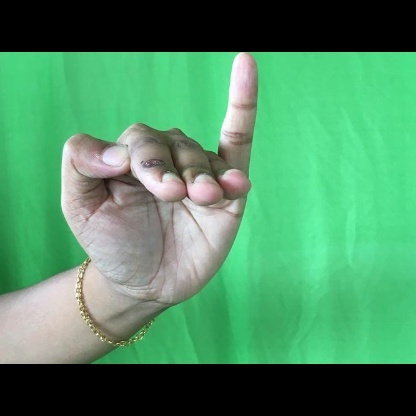
Mudra: Hamsapaksha